Porrentruy

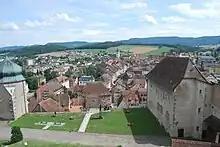
Porrentruy town and surroundings from Porrentruy Castle

Porrentruy has an area of . Of this area, or 34.4% is used for agricultural purposes, while or 40.1% is forested. Of the rest of the land, or 24.7% is settled (buildings or roads), or 0.8% is either rivers or lakes and or 0.2% is unproductive land.